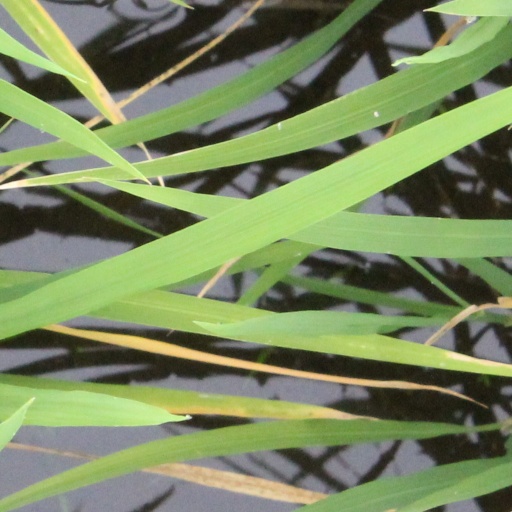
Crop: rice